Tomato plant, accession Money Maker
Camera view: vertical (180 deg); turntable rotation: 180 degrees
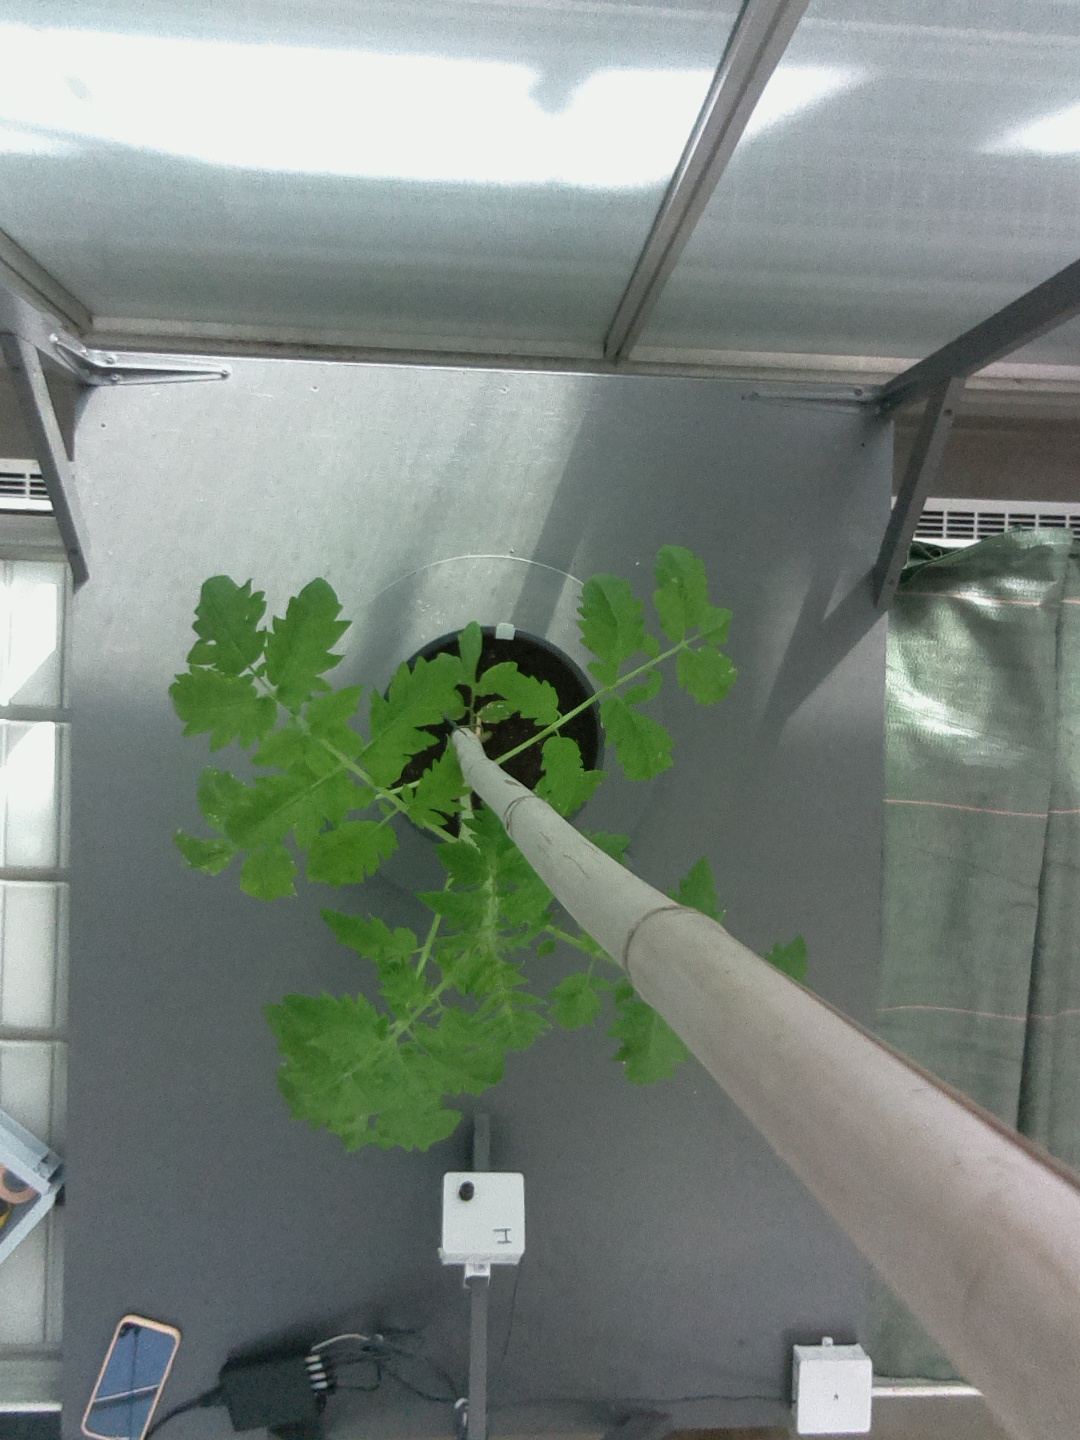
BBCH growth stage 14: 8 of true leaves visible